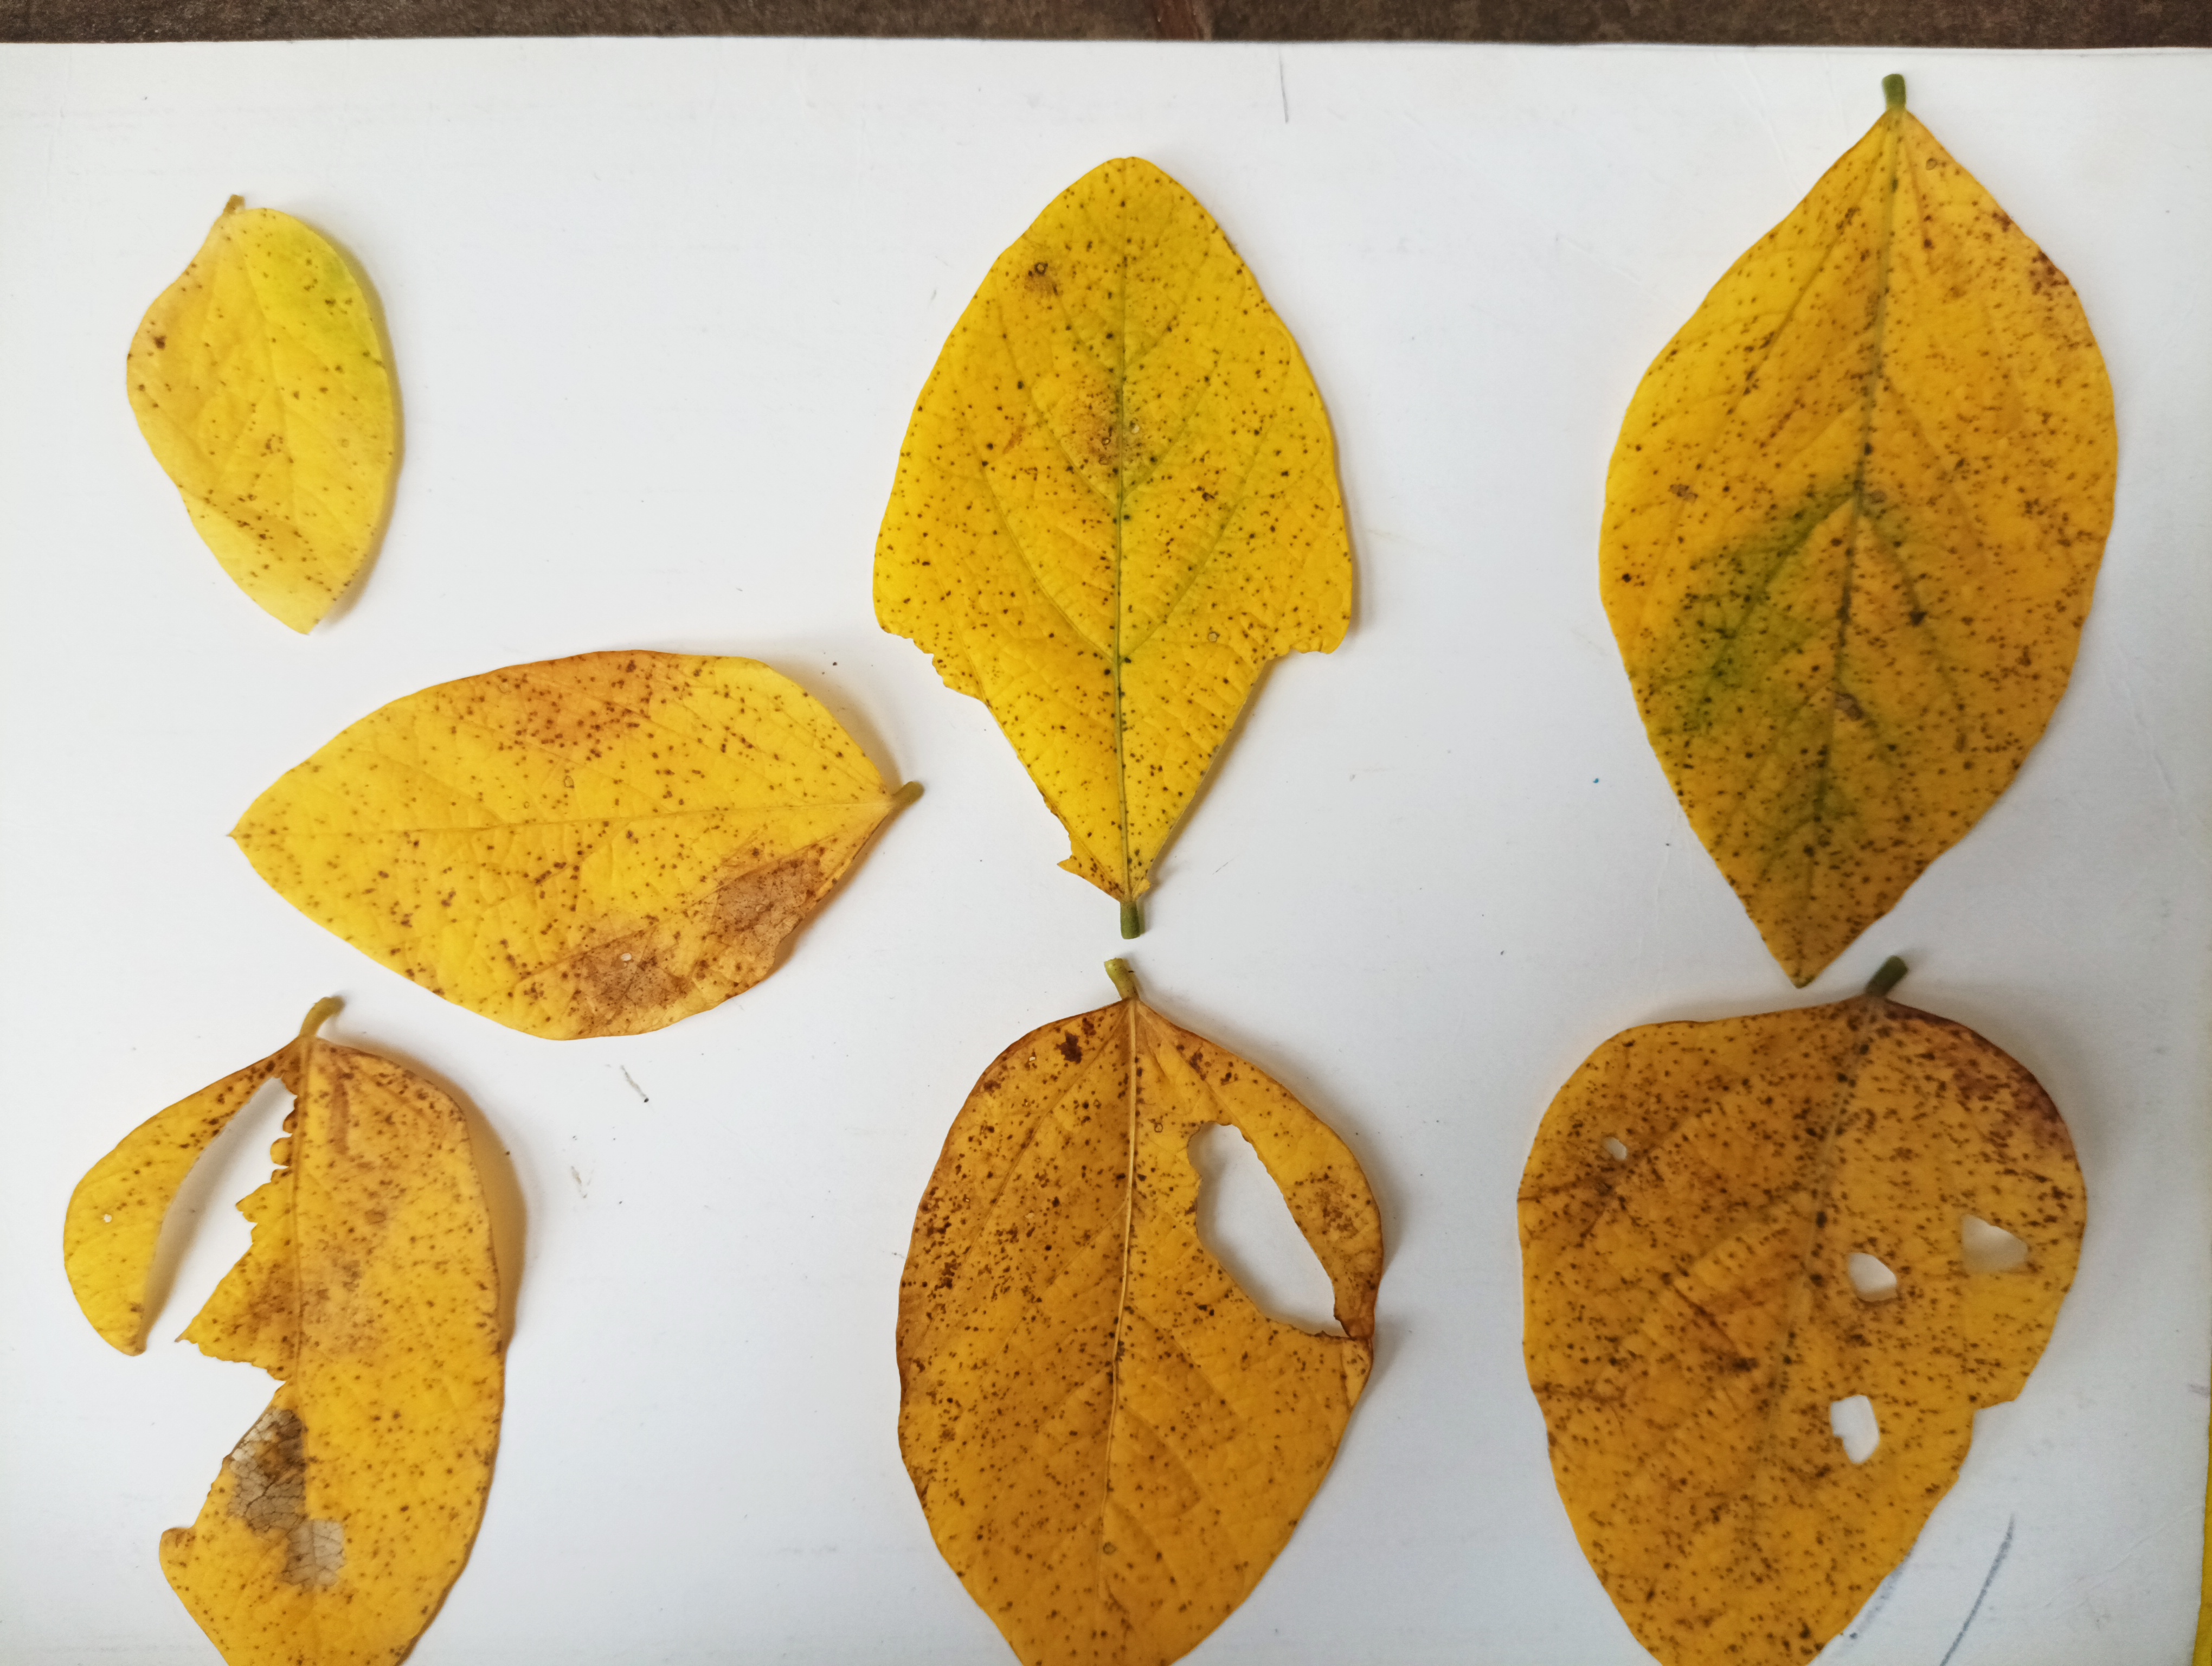
Label: Vein Necrosis